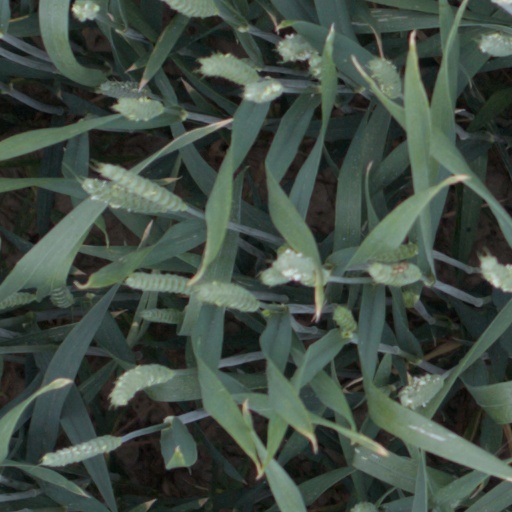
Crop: wheat